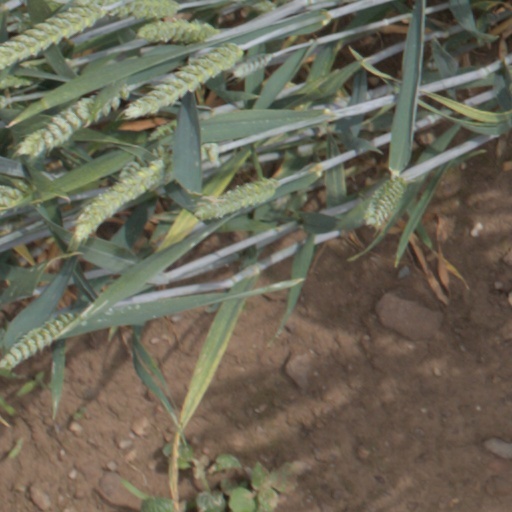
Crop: wheat